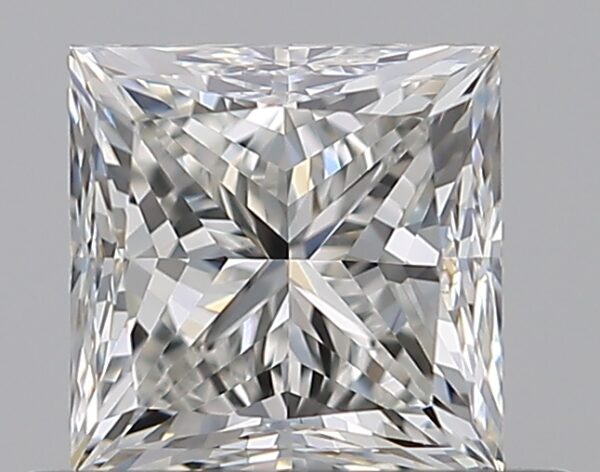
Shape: princess
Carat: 0.7
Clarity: VS2
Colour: H
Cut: GD
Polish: EX
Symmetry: VG
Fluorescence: N
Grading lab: GIA
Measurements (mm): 4.62 x 4.61 x 3.53